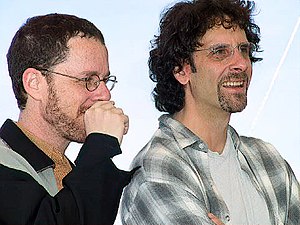
Oscaruddelingen 2008 / Vindere og nominerede / Bedste film
Ethan og Joel Coen - Bedste film, bedste instruktør og bedste filmatisering for No Country for Old Men
Oscaruddelingen 2008, den 80. oscaruddeling, fandt sted 24. februar 2008. Værten var for anden gang skuespiller og tv-vært Jon Stewart, kendt fra bl.a. The Daily Show. Han havde sidst værtsrollen ved Oscaruddelingen 2005. I Danmark blev programmet vist på TV 2 Film med Jesper Steinmetz som studievært.